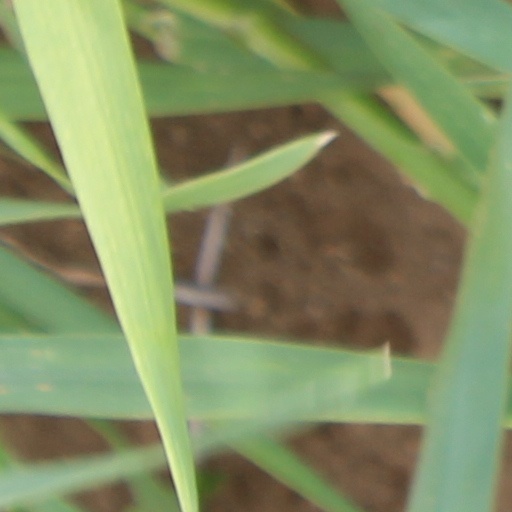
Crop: wheat